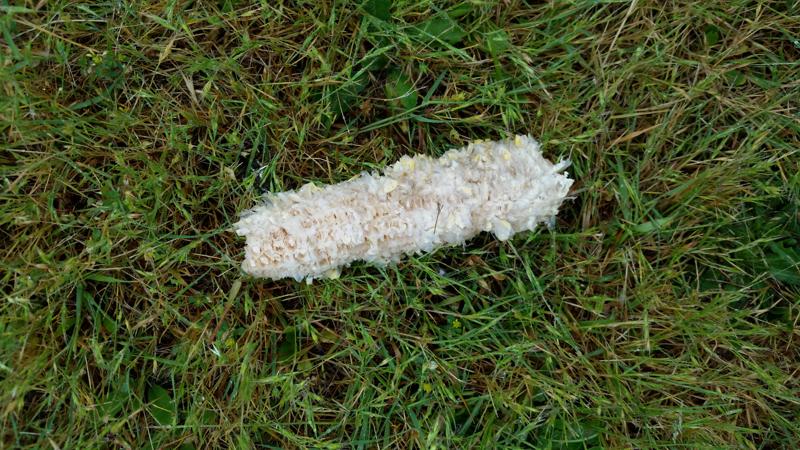
Waste category: biological